Code Name Verity

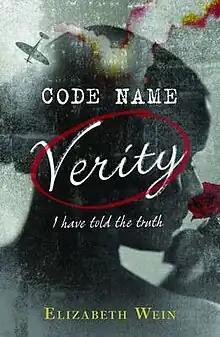
Cover of the 2012 Electric Monkey UK edition.

Code Name Verity is a young adult historical fiction novel by Elizabeth Wein published in 2012. It focuses on the friendship between two young British women in World War II: a spy captured by Nazis in German-occupied France and the pilot who took her there. It was named a Michael L. Printz Honor Book in 2013, and shortlisted for the Carnegie Medal.